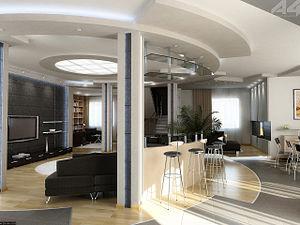
Autodesk 3ds Max est un logiciel de modélisation et d'animation 3D, développé par la société Autodesk.